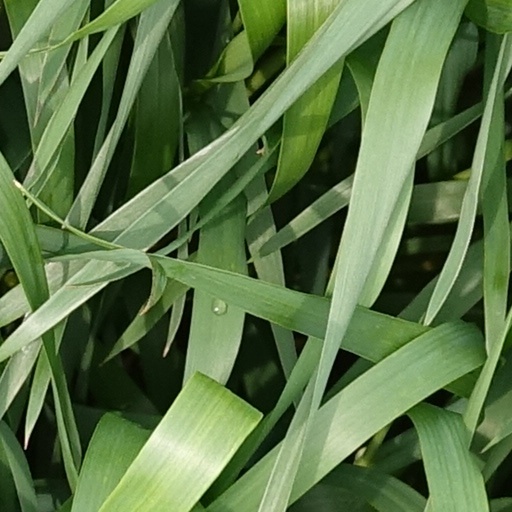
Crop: wheat